Afro-Asians

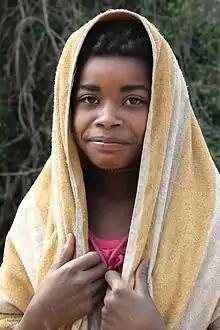
A Sheedi girl in Gujarat, India

Afro-Asians, African Asians, Blasians, or simply Black Asians are people of mixed Asian and African ancestry. Primarily through past slave trade, ethnic Afro-Asians can be found in India, Pakistan, rural areas of China and to a lesser extent, Malaysia and Indonesia . Historically, Afro-Asian populations have been marginalised as a result of human migration and social conflict.